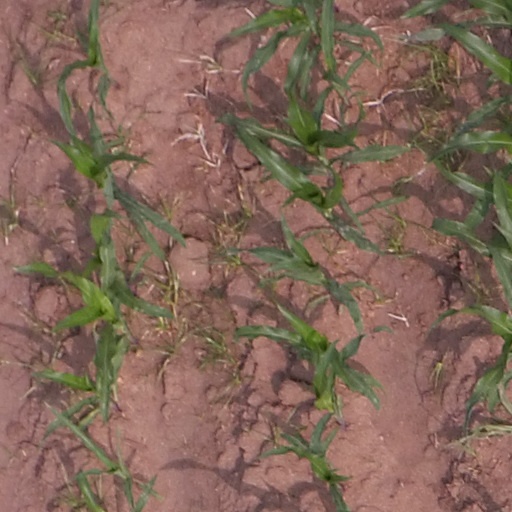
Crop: maize; corn